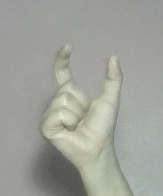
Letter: nun